Tapani Rinne

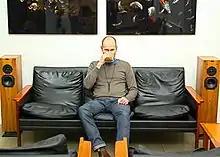

Tapani Rinne (born February 2, 1962) is a Finnish musician, composer, record producer and sound designer, who is known for his experimental and innovative style with the clarinet and saxophone. It has earned him a reputation as one of the most respected and unique Nordic instrumentalists.